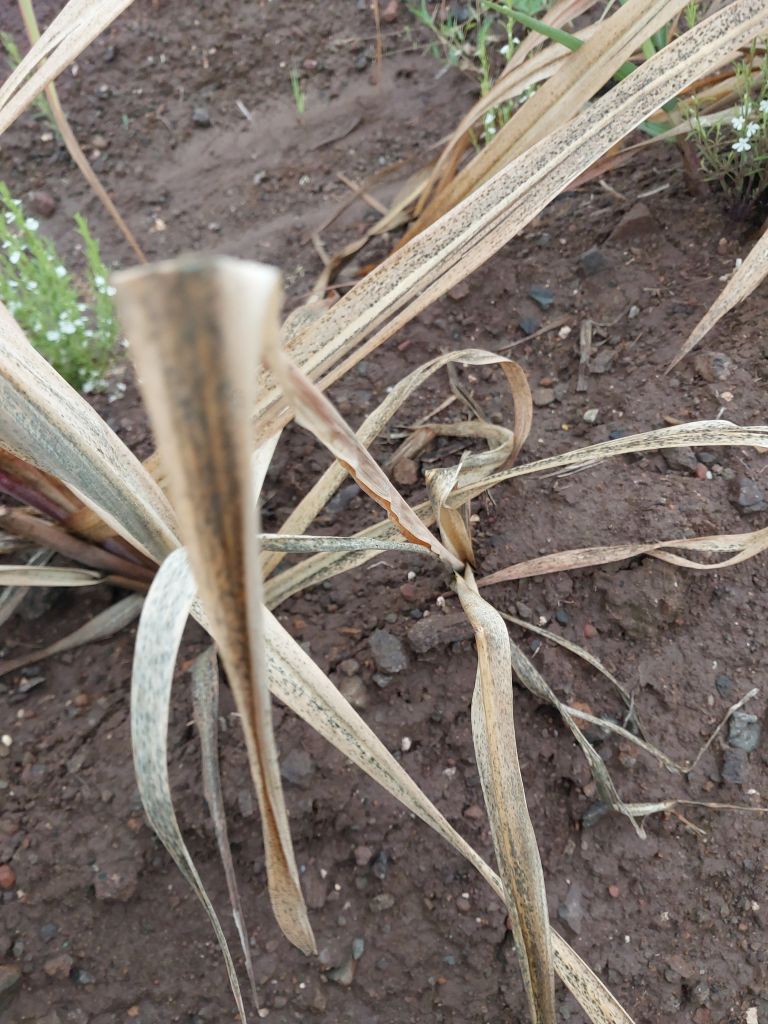
Label: Sett Rot